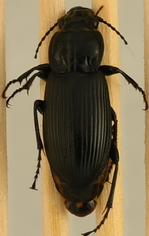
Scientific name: Pterostichus melanarius
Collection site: UNDERC Site (UNDE), plot UNDE_006